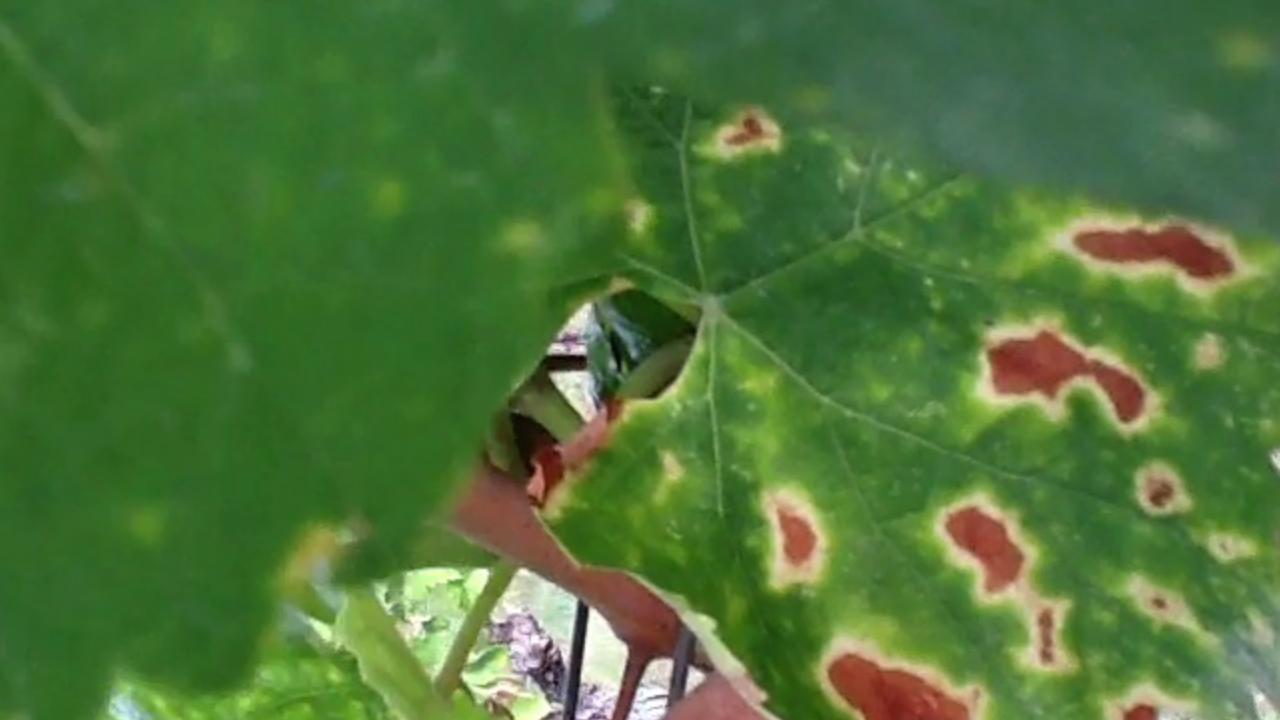
Label: esca